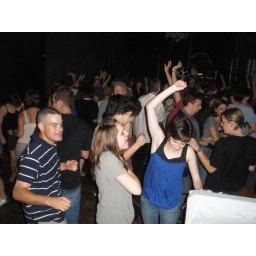
dancing at the iron horse (notice chip in the striped shirt getting ever closer to us... uhhhh)